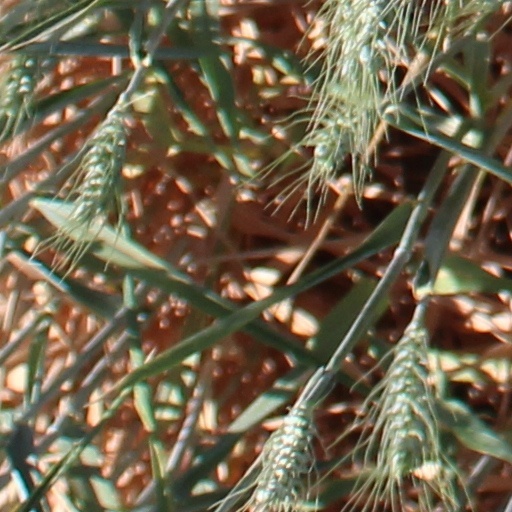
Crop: wheat